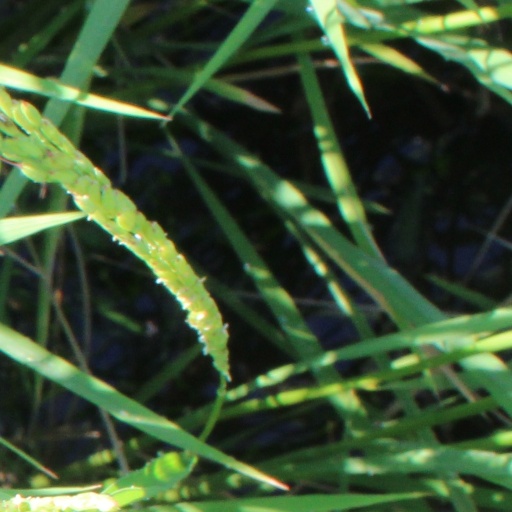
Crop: rice